Teresa Walewska-Przyjałkowska

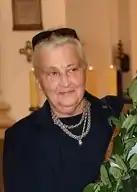
Teresa Walewska-Przyjałkowska

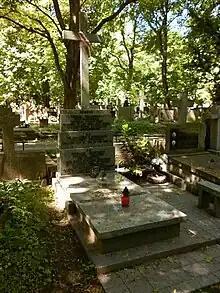
She is buried at the Powązki Cemetery

Teresa Walewska-Przyjałkowska (10September 193710April 2010) was a Polish scientist and social activist, founding member and vice-president of the Golgota Wschodu (Golgotha of the East), an organisation which commemorates the victims of the Katyn massacre. She was founder and president of the Association for the Propagation of the Cult of St. Andrew Bobola Foundation. She died in the 2010 Polish Air Force Tu-154 crash near Smolensk on 10 April 2010 and was posthumously awarded the Order of Polonia Restituta.